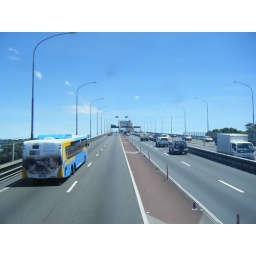
Harbour Bridge in the middle of the day showing a north star bus running several days late